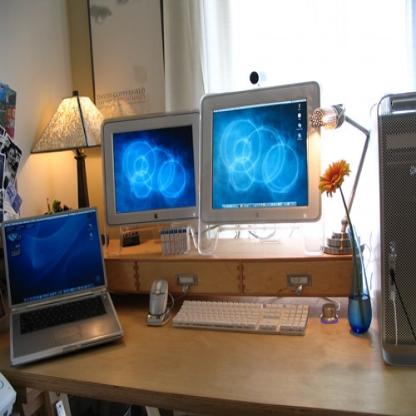
Scene: Indoor